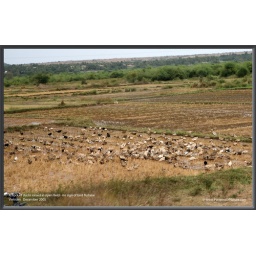
A flock of ducks raised in open field - no sign of bird flu here